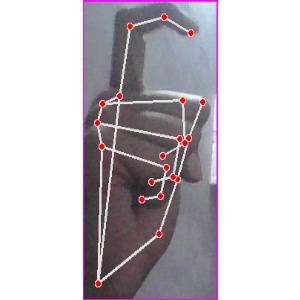
अक्षर: ट